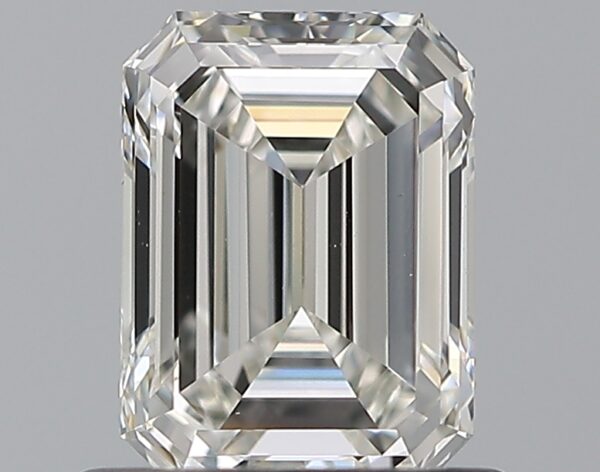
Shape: emerald
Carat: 0.7
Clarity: VVS2
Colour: H
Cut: EX
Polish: EX
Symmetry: VG
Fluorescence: F
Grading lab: GIA
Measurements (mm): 6.05 x 4.48 x 2.8